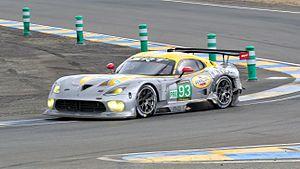
La Dodge Viper est une voiture de sport, la plus puissante conçue par le constructeur automobile Dodge et par SRT entre 2012 et 2014.